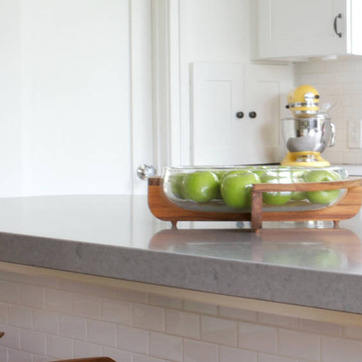
Material: food